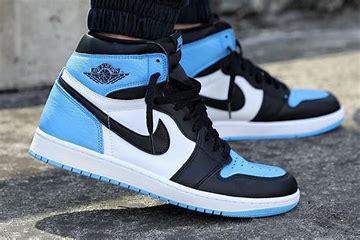
Brand: Nike
Model: Air Jordan 1